Rape during the First and Second Congo Wars

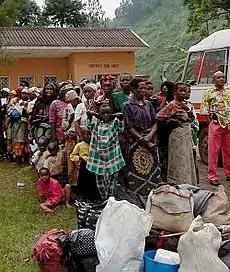
"Photo: USAID/Leah Werchick; Rape victims who have been successfully reintegrated into their communities assemble in a "peace hut" near Walungu, South Kivu in DRC."

According to Amnesty International, the use of rape during times of war is not a by-product of conflicts, but a pre-planned and deliberate military strategy. In the last quarter of a century, the majority of conflicts have shifted from wars between nation states to communal and intrastate civil wars. During these conflicts the use of rape as a weapon against the civilian population by state and non-state actors has become more frequent. Journalists and human rights organizations have documented campaigns of genocidal rape during the conflicts in the Balkans, Sierra Leone, Rwanda, Liberia, Sudan, Uganda, and the DRC.